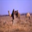
Label: camel